Treasuries at Olympia

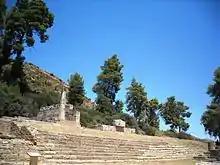
Treasuries at Olympia

The Treasuries at Olympia were a series of small temple-shaped buildings located to the north side of the Altis or sanctuary at the site of Olympia in Greece. All but two were erected by Greek colonies to store valuable votive offerings.